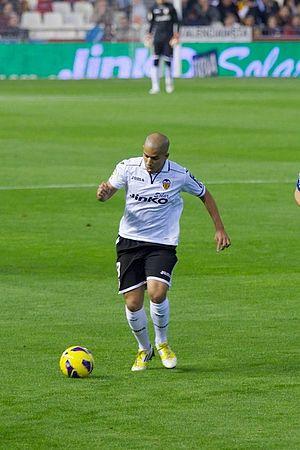
Crop de la photo ""File:Sofiane Feghouli-VCF vs ESP-2012.jpg"" de Victor Guttiérez Navarro. (match Valencia CF-Esp. Barcelona du 17.11.2012)"